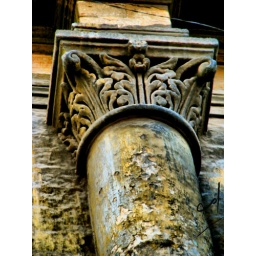
old building pillar near tower karachi